Huawei E220

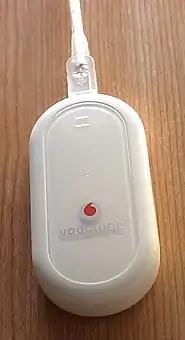

The Huawei E220 includes its own Windows software in its internal memory, which self-installs through the Windows's auto-start feature and can be flashed (overwritten) by the end user. The standard software by Huawei is called "Mobile Partner" and is indicated by the code UTPS.